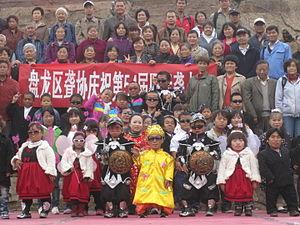
Le « Royaume des petites personnes » est un parc de loisirs situé près de Kunming en Chine. Ce parc présente des performances artistiques et comiques réalisées par des personnes de petite taille.